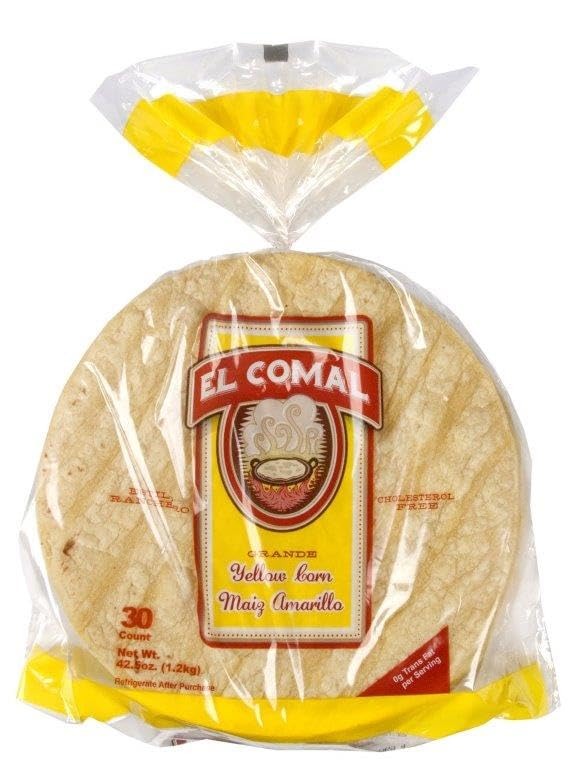
Item Name: El Comal, Yellow Corn Tortilla, 42.5 Ounce, 30 Count
Bullet Point: Yellow Corn
Value: 42.5
Unit: Ounce

Price: 5.86